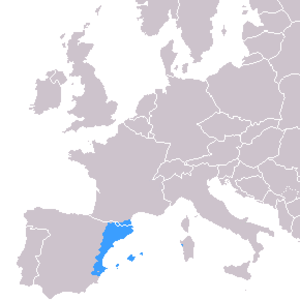
Le catalan est la langue officielle d'un unique État indépendant : Andorre. S'y ajoutent les communautés autonomes d'Espagne suivantes : la Catalogne, les îles Baléares et la Communauté valencienne – sous la dénomination de valencien –, à égalité avec le castillan.